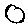
Label: 0